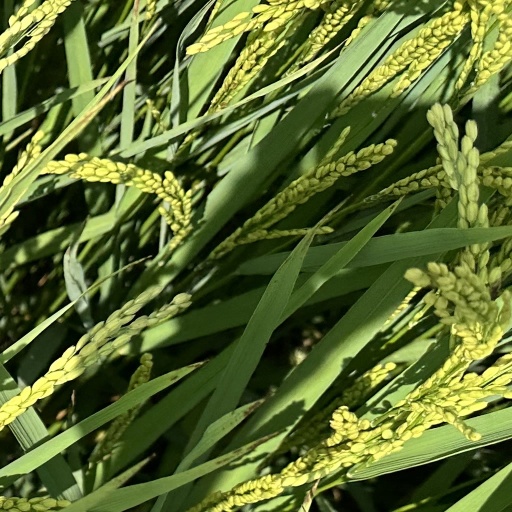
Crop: rice